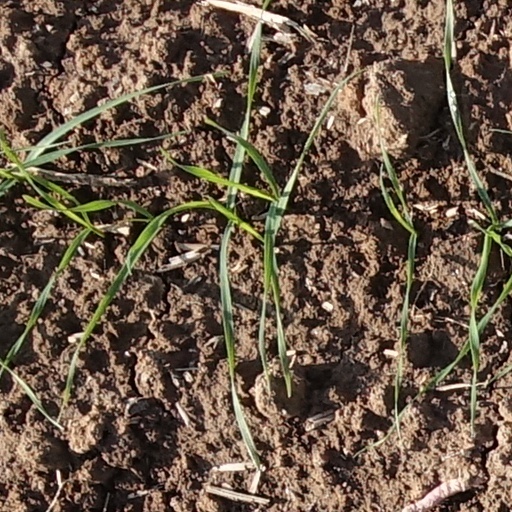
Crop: wheat